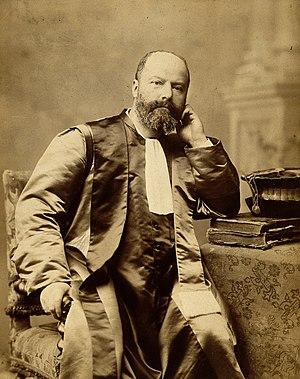
L'eugénisme en France, malgré son échec politique sous la Troisième République, connaît un développement théorique précoce et abouti. Cette idéologie eugéniste médicale préconise la formation d'une élite humaine sous la conduite de l'État français dès la fin du XVIIIᵉ siècle. La connaissance subséquente des théories de l'anthropologue et statisticien britannique Francis Galton, premier théoricien de l'eugénisme, mène à la création de la Société française d'eugénique en 1913.